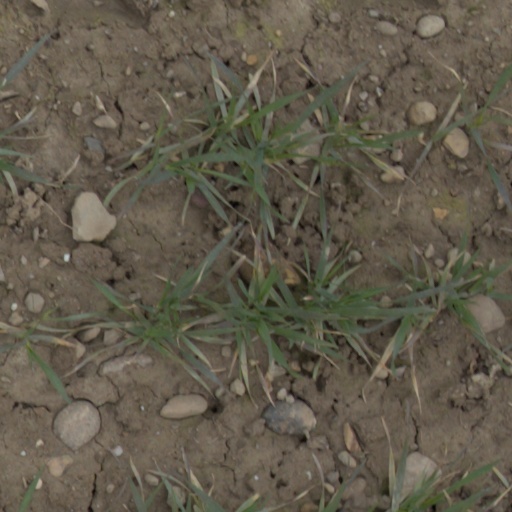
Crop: wheat